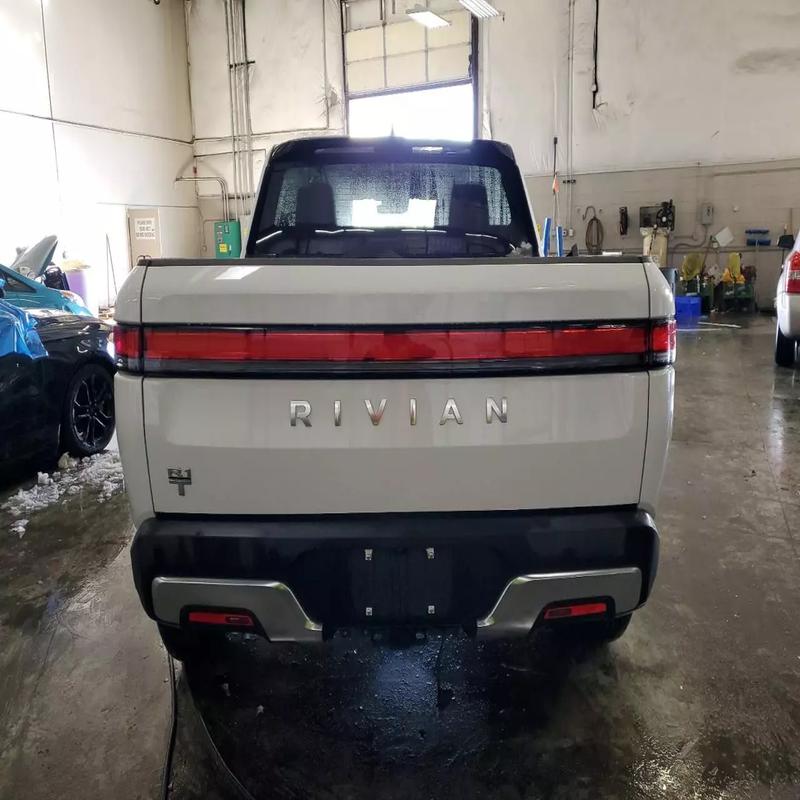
Aucun dommage détecté.
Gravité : aucun